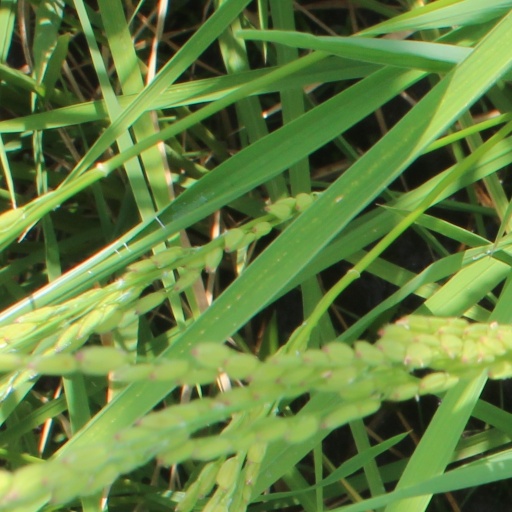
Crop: rice